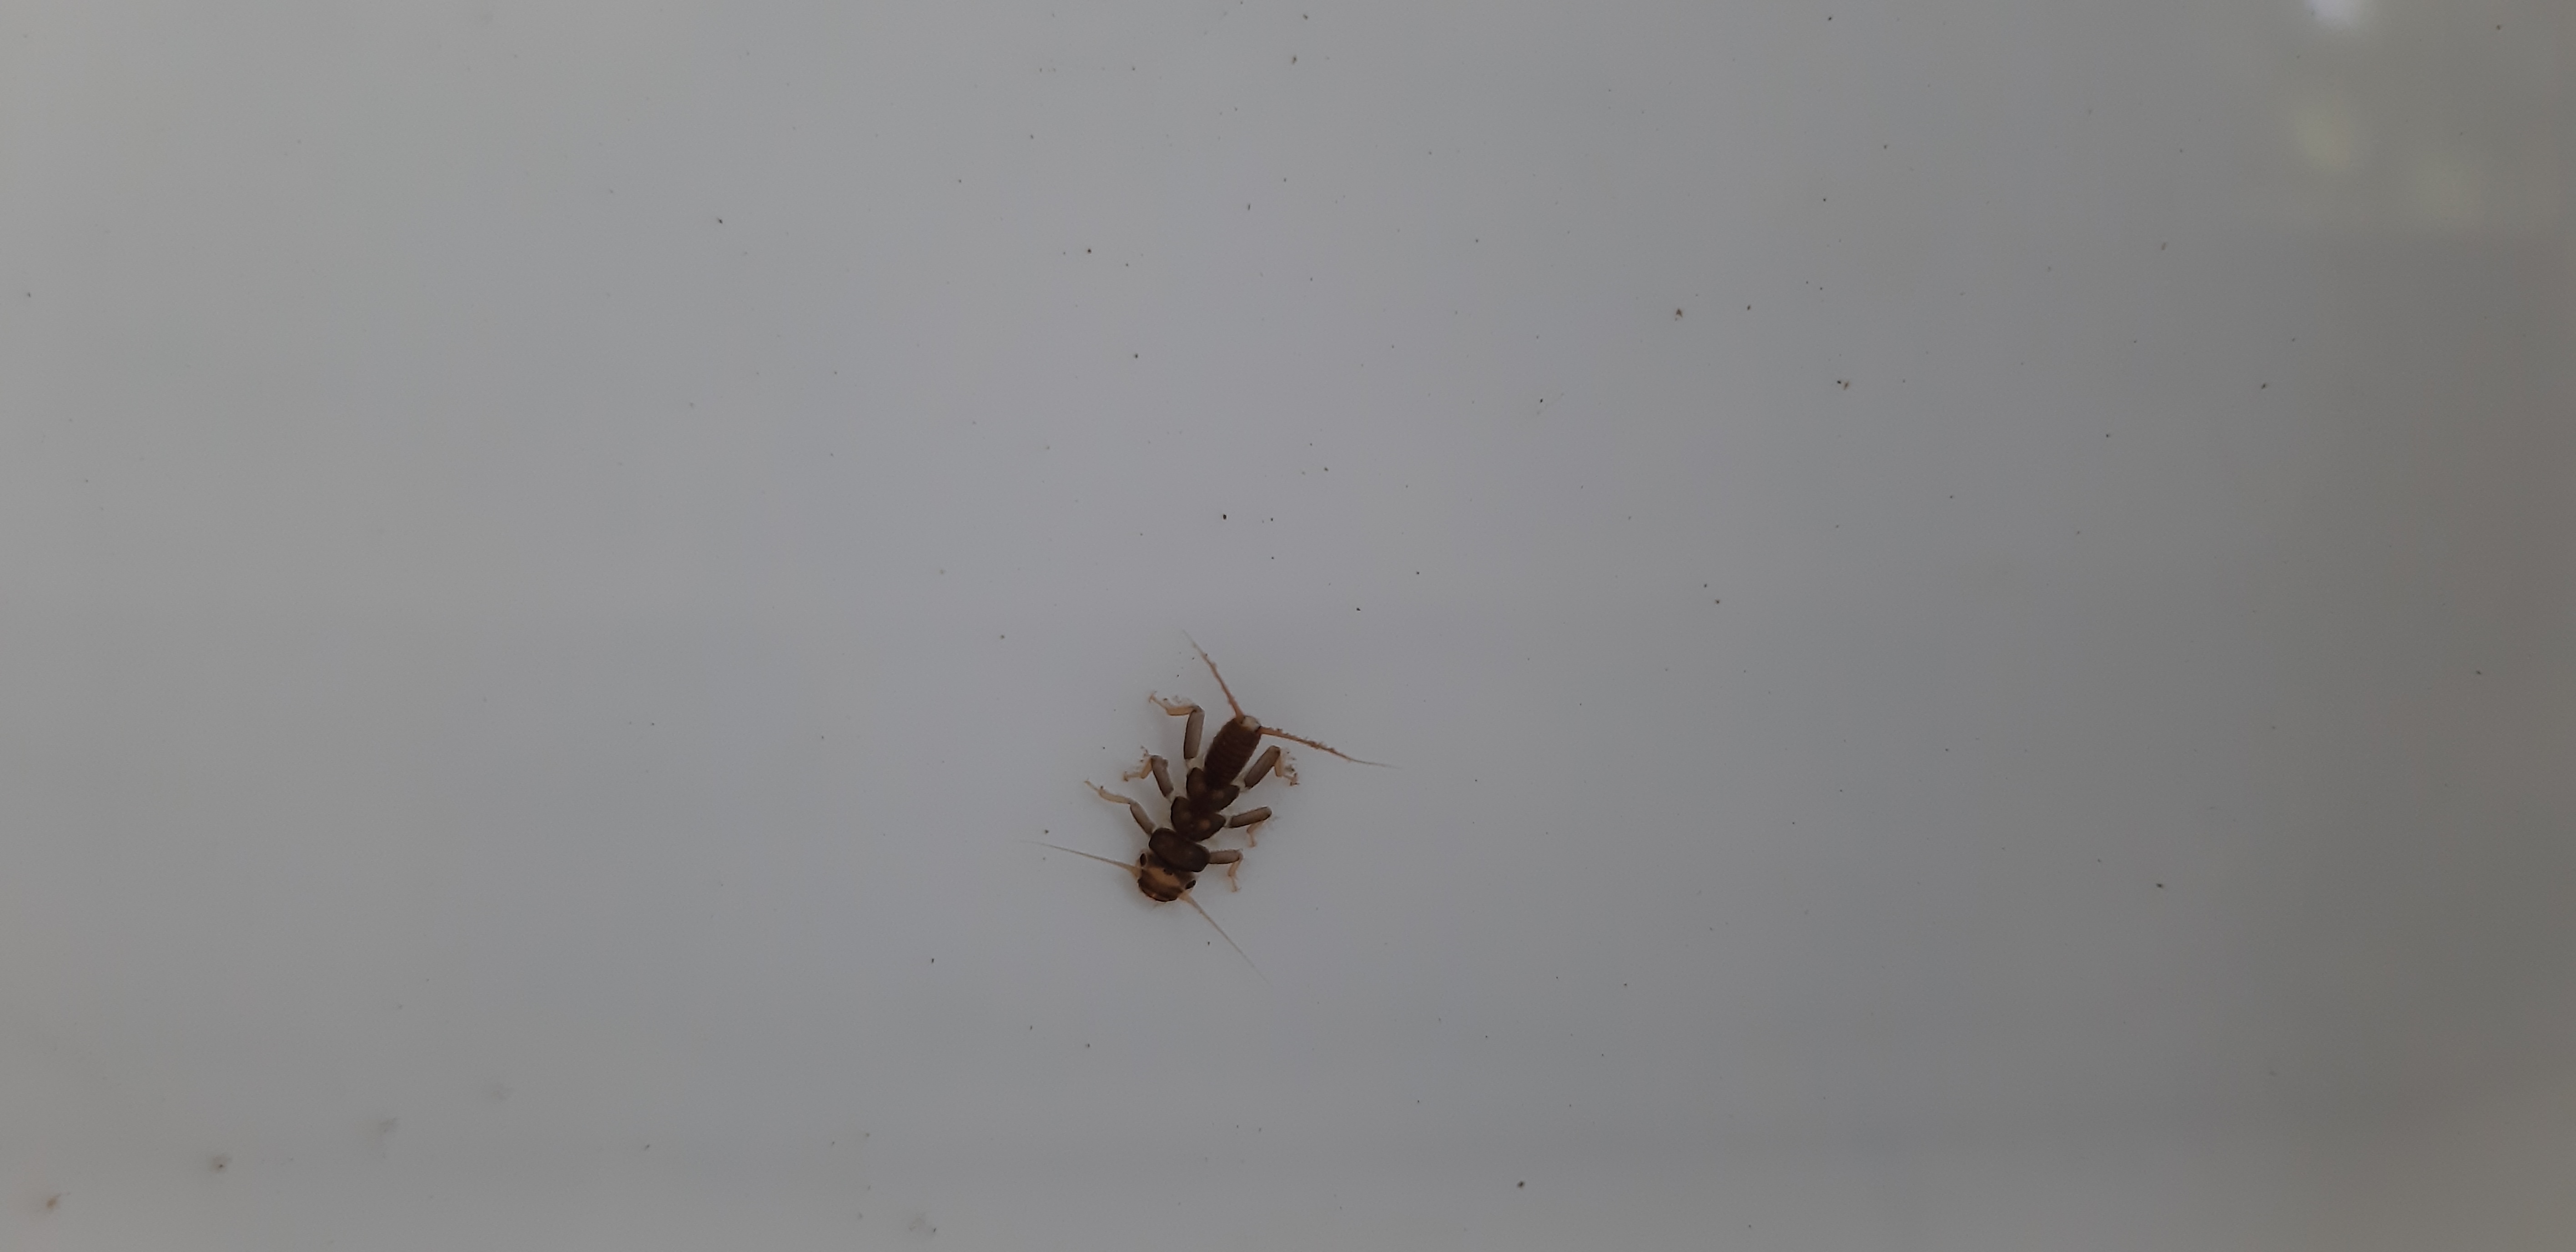
Macroinvertebrate group: stoneflies